Habitability of red dwarf systems

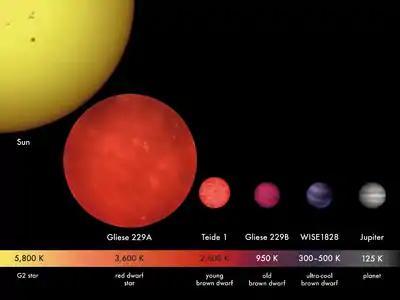
Relative star sizes and photospheric temperatures. Any planet around a red dwarf, such as the one shown here (Gliese 229A), would have to orbit closely to achieve Earth-like temperatures, probably inducing tidal lock. See Aurelia. Credit: MPIA/V. Joergens.

For years, astronomers have been pessimistic about red dwarfs as potential candidates for hosting life. The low masses of red dwarves (from roughly 0.08 to 0.60 solar masses) cause their nuclear fusion reactions to proceed exceedingly slowly, giving them low luminosities ranging from 10% to just 0.0125% that of the Earth's Sun. Consequently, any planet orbiting a red dwarf would need a low semi-major axis to maintain an Earth-like surface temperature, from 0.268 astronomical units (AU) for a relatively luminous red dwarf like Lacaille 8760 to 0.032 AU for a smaller star like Proxima Centauri. Such a world would have a year lasting just 3 to 150 Earth days.